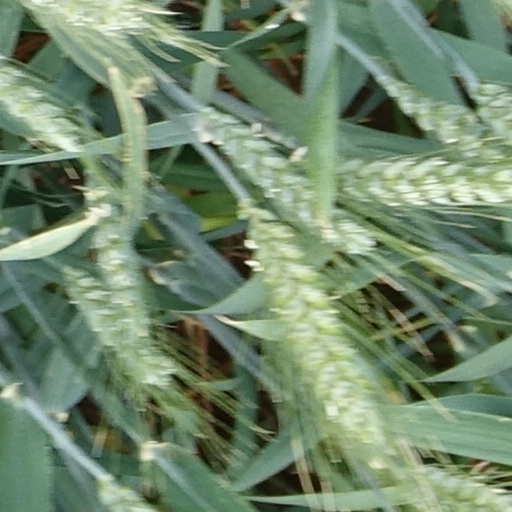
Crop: wheat